Forehead kiss

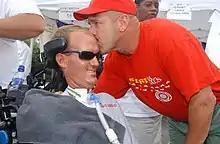
A forehead kiss

A forehead kiss is a social kissing gesture to indicate friendship and/or to denote comforting someone. A forehead kiss is a sign of adoration and affection. In some Arabic cultures, the forehead kiss is a gesture of apology as well as a sign of acknowledgment of grievance on the part of the person being kissed. In the Middle Eastern countries such as Iran, Egypt, Syria, Saudi Arabia and Jordan, a kiss on the forehead is usually a sign of respect to elders when they are getting kissed by the younger ones. Other regions where the forehead kiss has been noted is in Kurdish societies wherein it is usually the older person kissing the younger person on the forehead. Likewise, the forehead kiss is a more acceptable, and subtle, public display of affection. It allows for emotion and passion to be passed from one partner to another, without involving the eyes of those around them like other public displays of affection would.